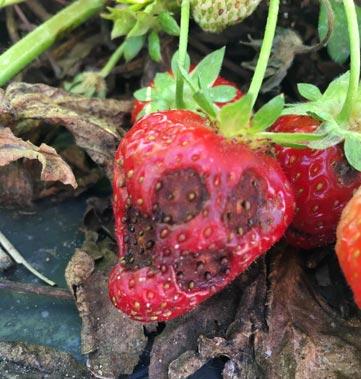
Plant: Strawberry
Disease: strawberry anthracnose